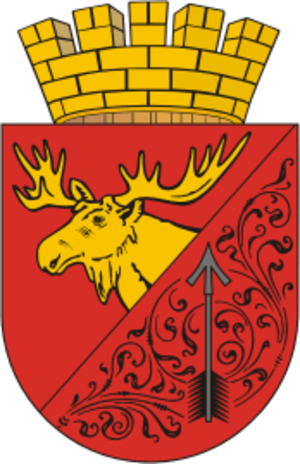
Goussev est une ville de l'oblast de Kaliningrad, en Russie, et le centre administratif du raïon Goussevski.